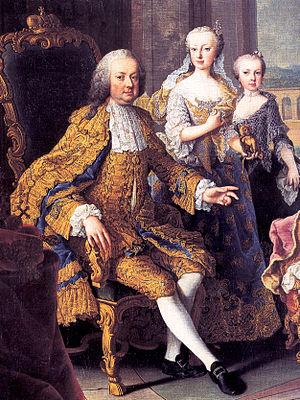
Marie-Wilhelmine de Neipperg, princesse d'Auersperg est une aristocrate autrichienne que la rumeur considérait comme la maîtresse de l'empereur François Ier.